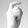
ASL letter: X